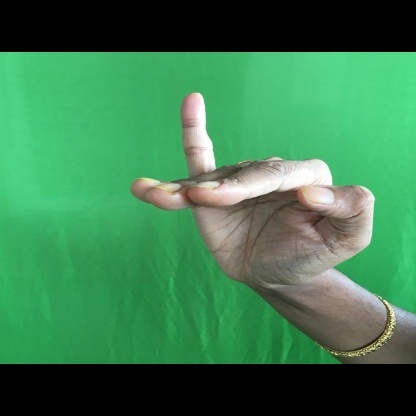
Mudra: Hamsapaksha